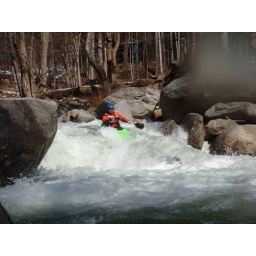
Took this pic today 2-3-2010 - cold water and sunny in chimney rock N.C.!